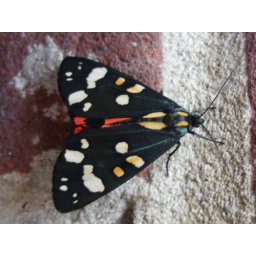
Taken in my front garden on the wall of the house